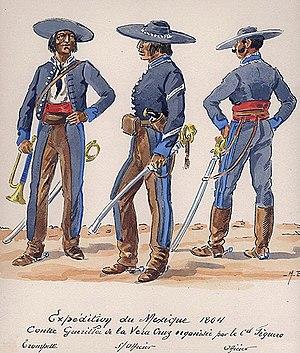
Contre-guérilla - Expédition de Vera Cruz 1864
Charles-Louis Du Pin, né le 28 décembre 1814 à Lasgraisses et décédé le 3 octobre 1868 à Montpellier, est un colonel français, archétype du militaire français intrépide du XIXᵉ siècle avec 19 campagnes et 34 ans de service dont près de 5 au Mexique.